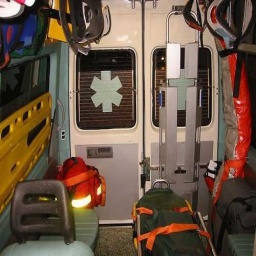
Label: ambulance